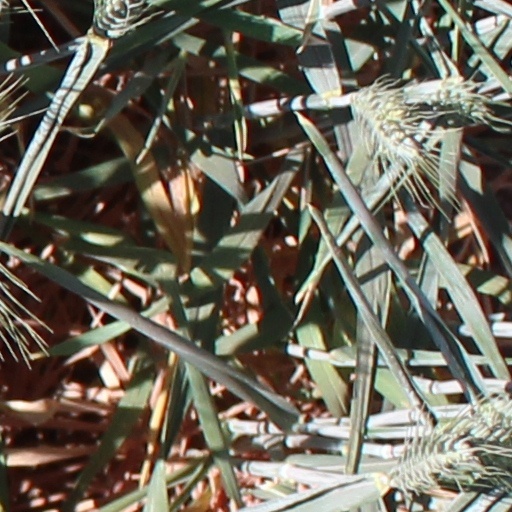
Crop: wheat